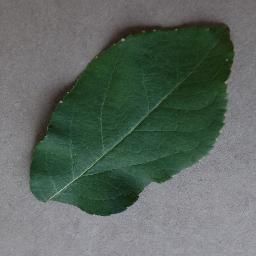
Label: Apple___healthy